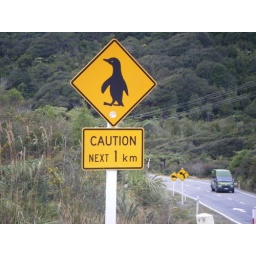
Driving in new zealand , best road sign i ever seen